Orlando Magic

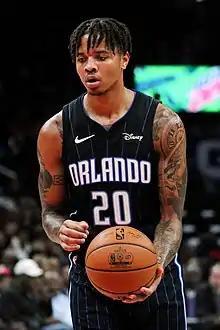
Markelle Fultz playing for the Magic

In the summer of 2017, the Magic made various changes, the first being the firing of general manager Rob Hennigan on April 13. On May 23, the Magic named Jeff Weltman, the former general manager of the Toronto Raptors, as president of basketball operations and named John Hammond, the former general manager for the Milwaukee Bucks, as the new general manager. With the sixth overall pick in the 2017 NBA draft, Orlando drafted Florida State forward, Jonathan Isaac. During free agency the Magic signed Jonathon Simmons, Arron Afflalo, Shelvin Mack, Marreese Speights, Khem Birch and Adreian Payne.